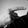
ASL letter: G